Walker Bay

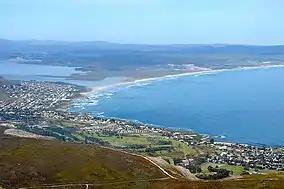
Coastline of Walker Bay withKlein river lagoon

Walker Bay is a large bay located in the south-western Western Cape province of South Africa. It is the next major bay between False Bay near Cape Town and Cape Agulhas to the south-east. The bay is famous for having some of the best land based whale-watching in the world, which a town on its shores, Hermanus, has become famous for. Southern right whales visit the bay in the winter and spring months.